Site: brandenburg
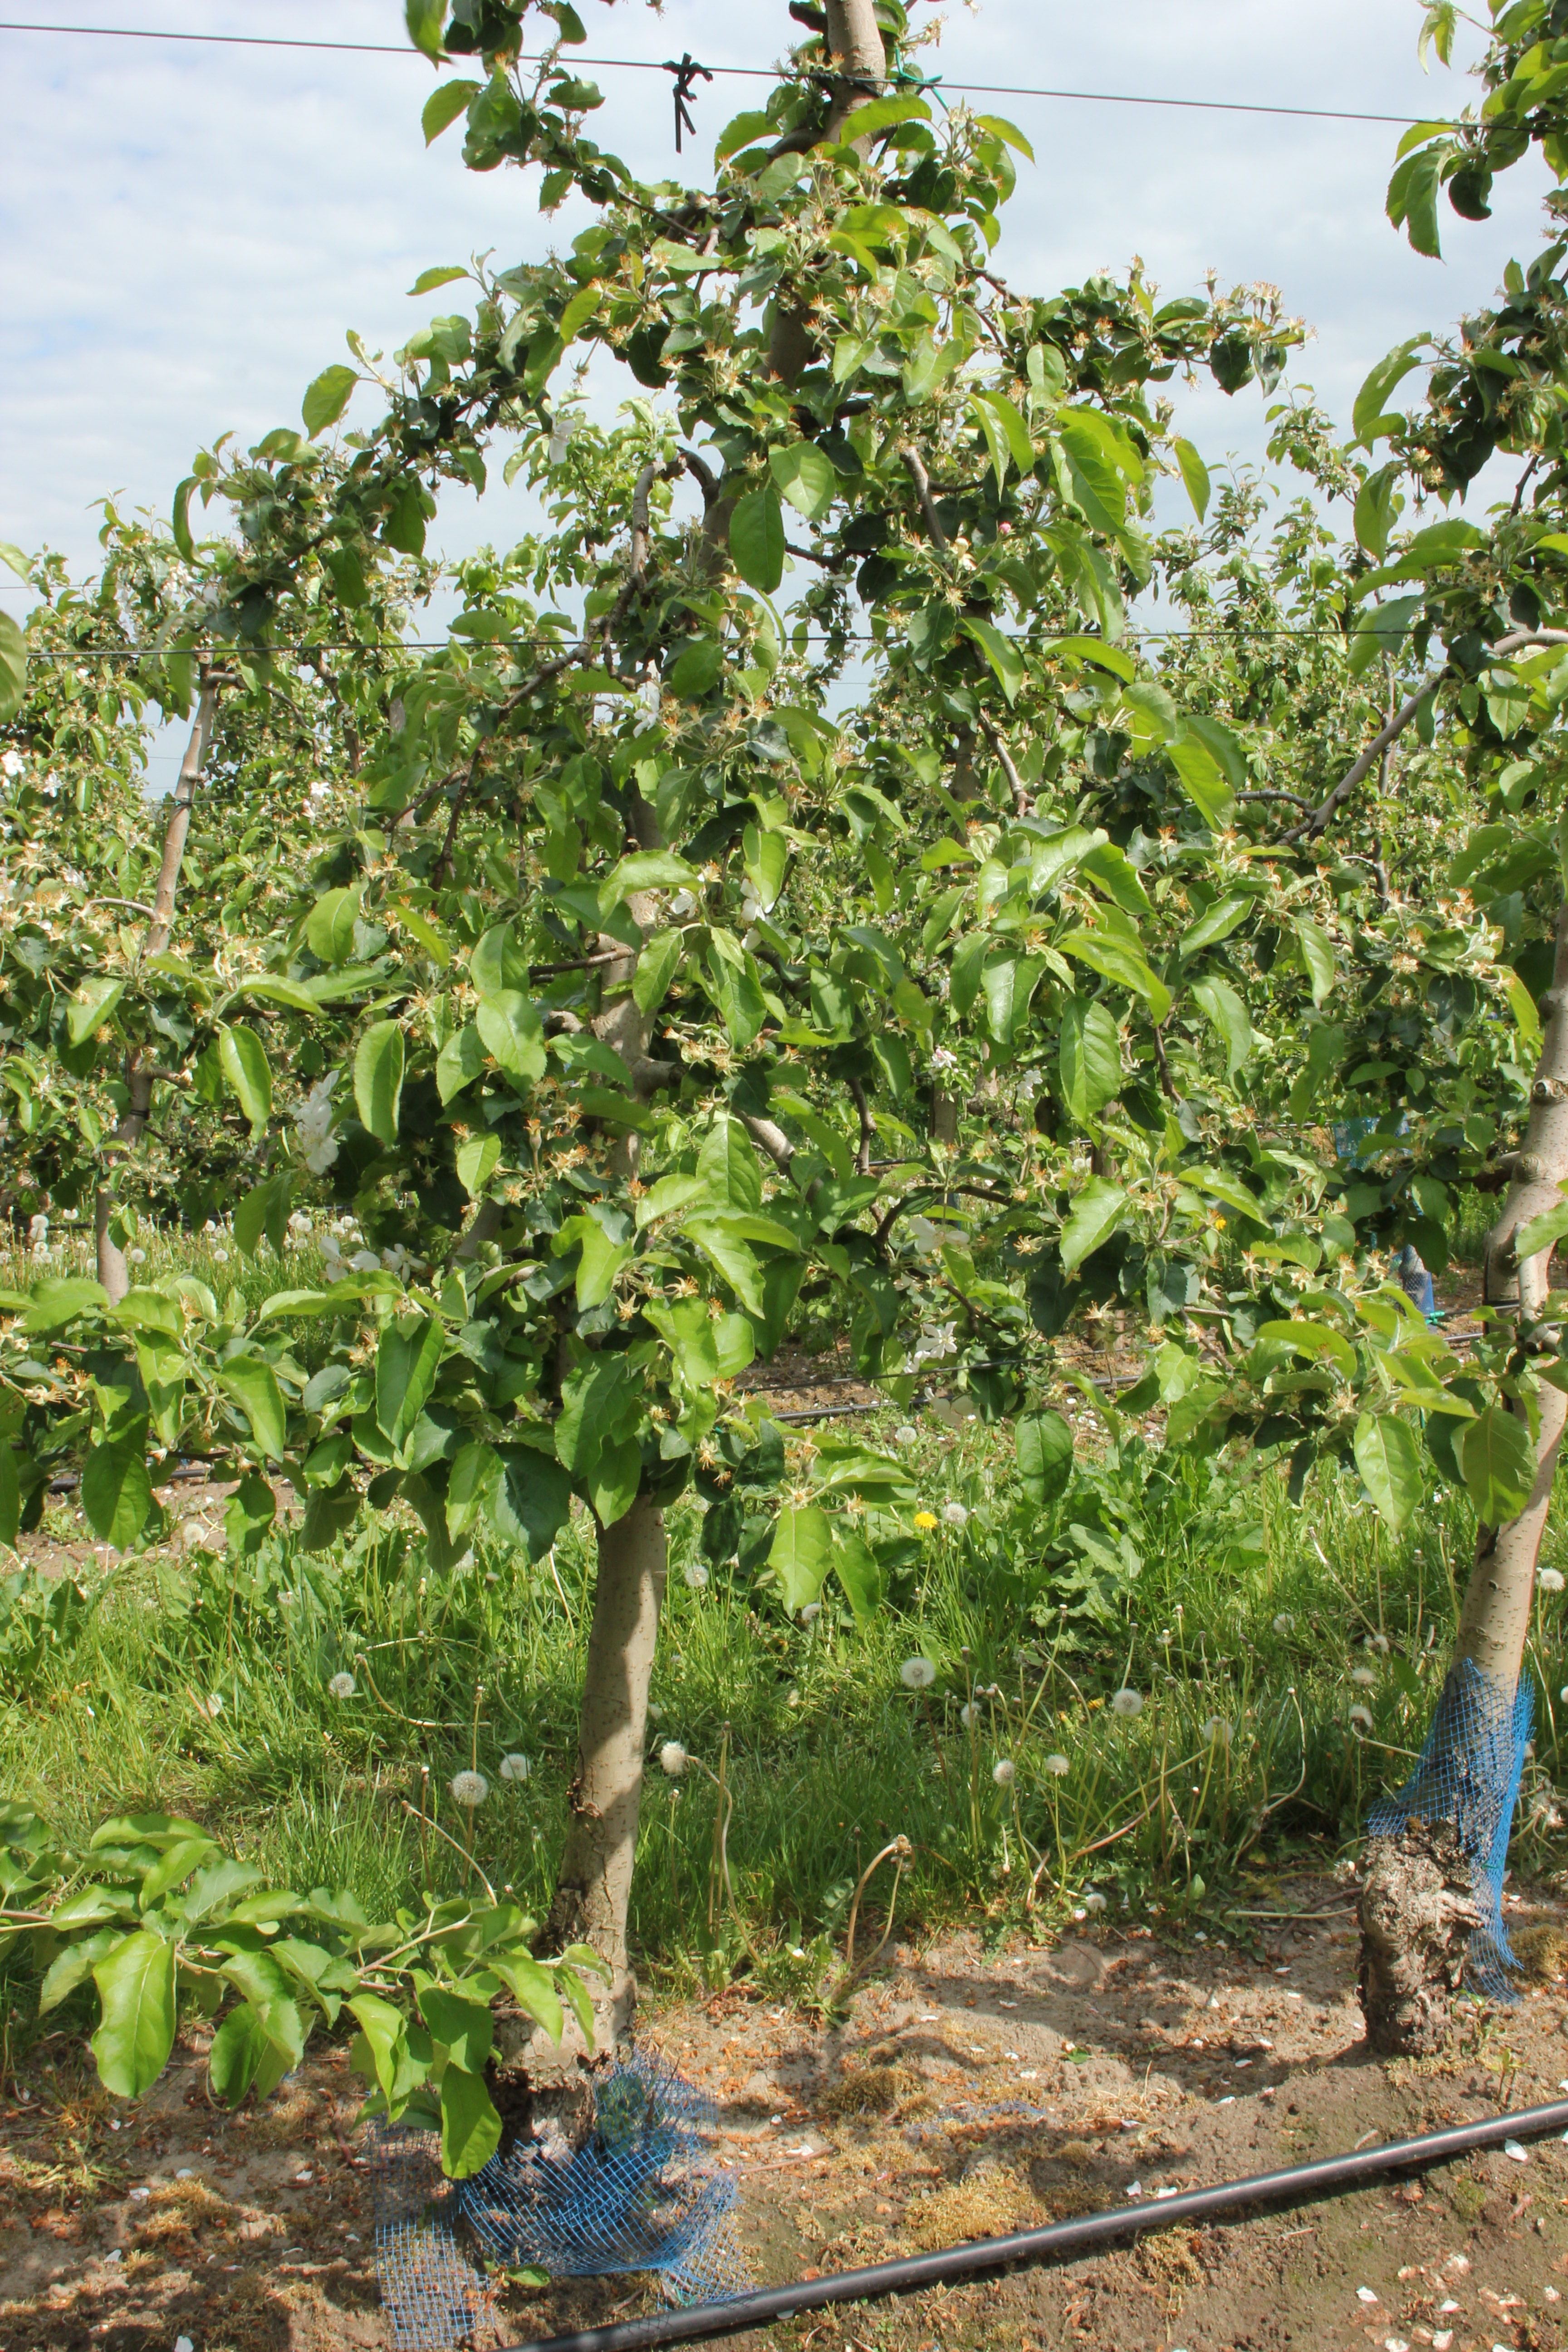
Growth stage (BBCH 67): Flowering